Locate the barista tools in this POV image.
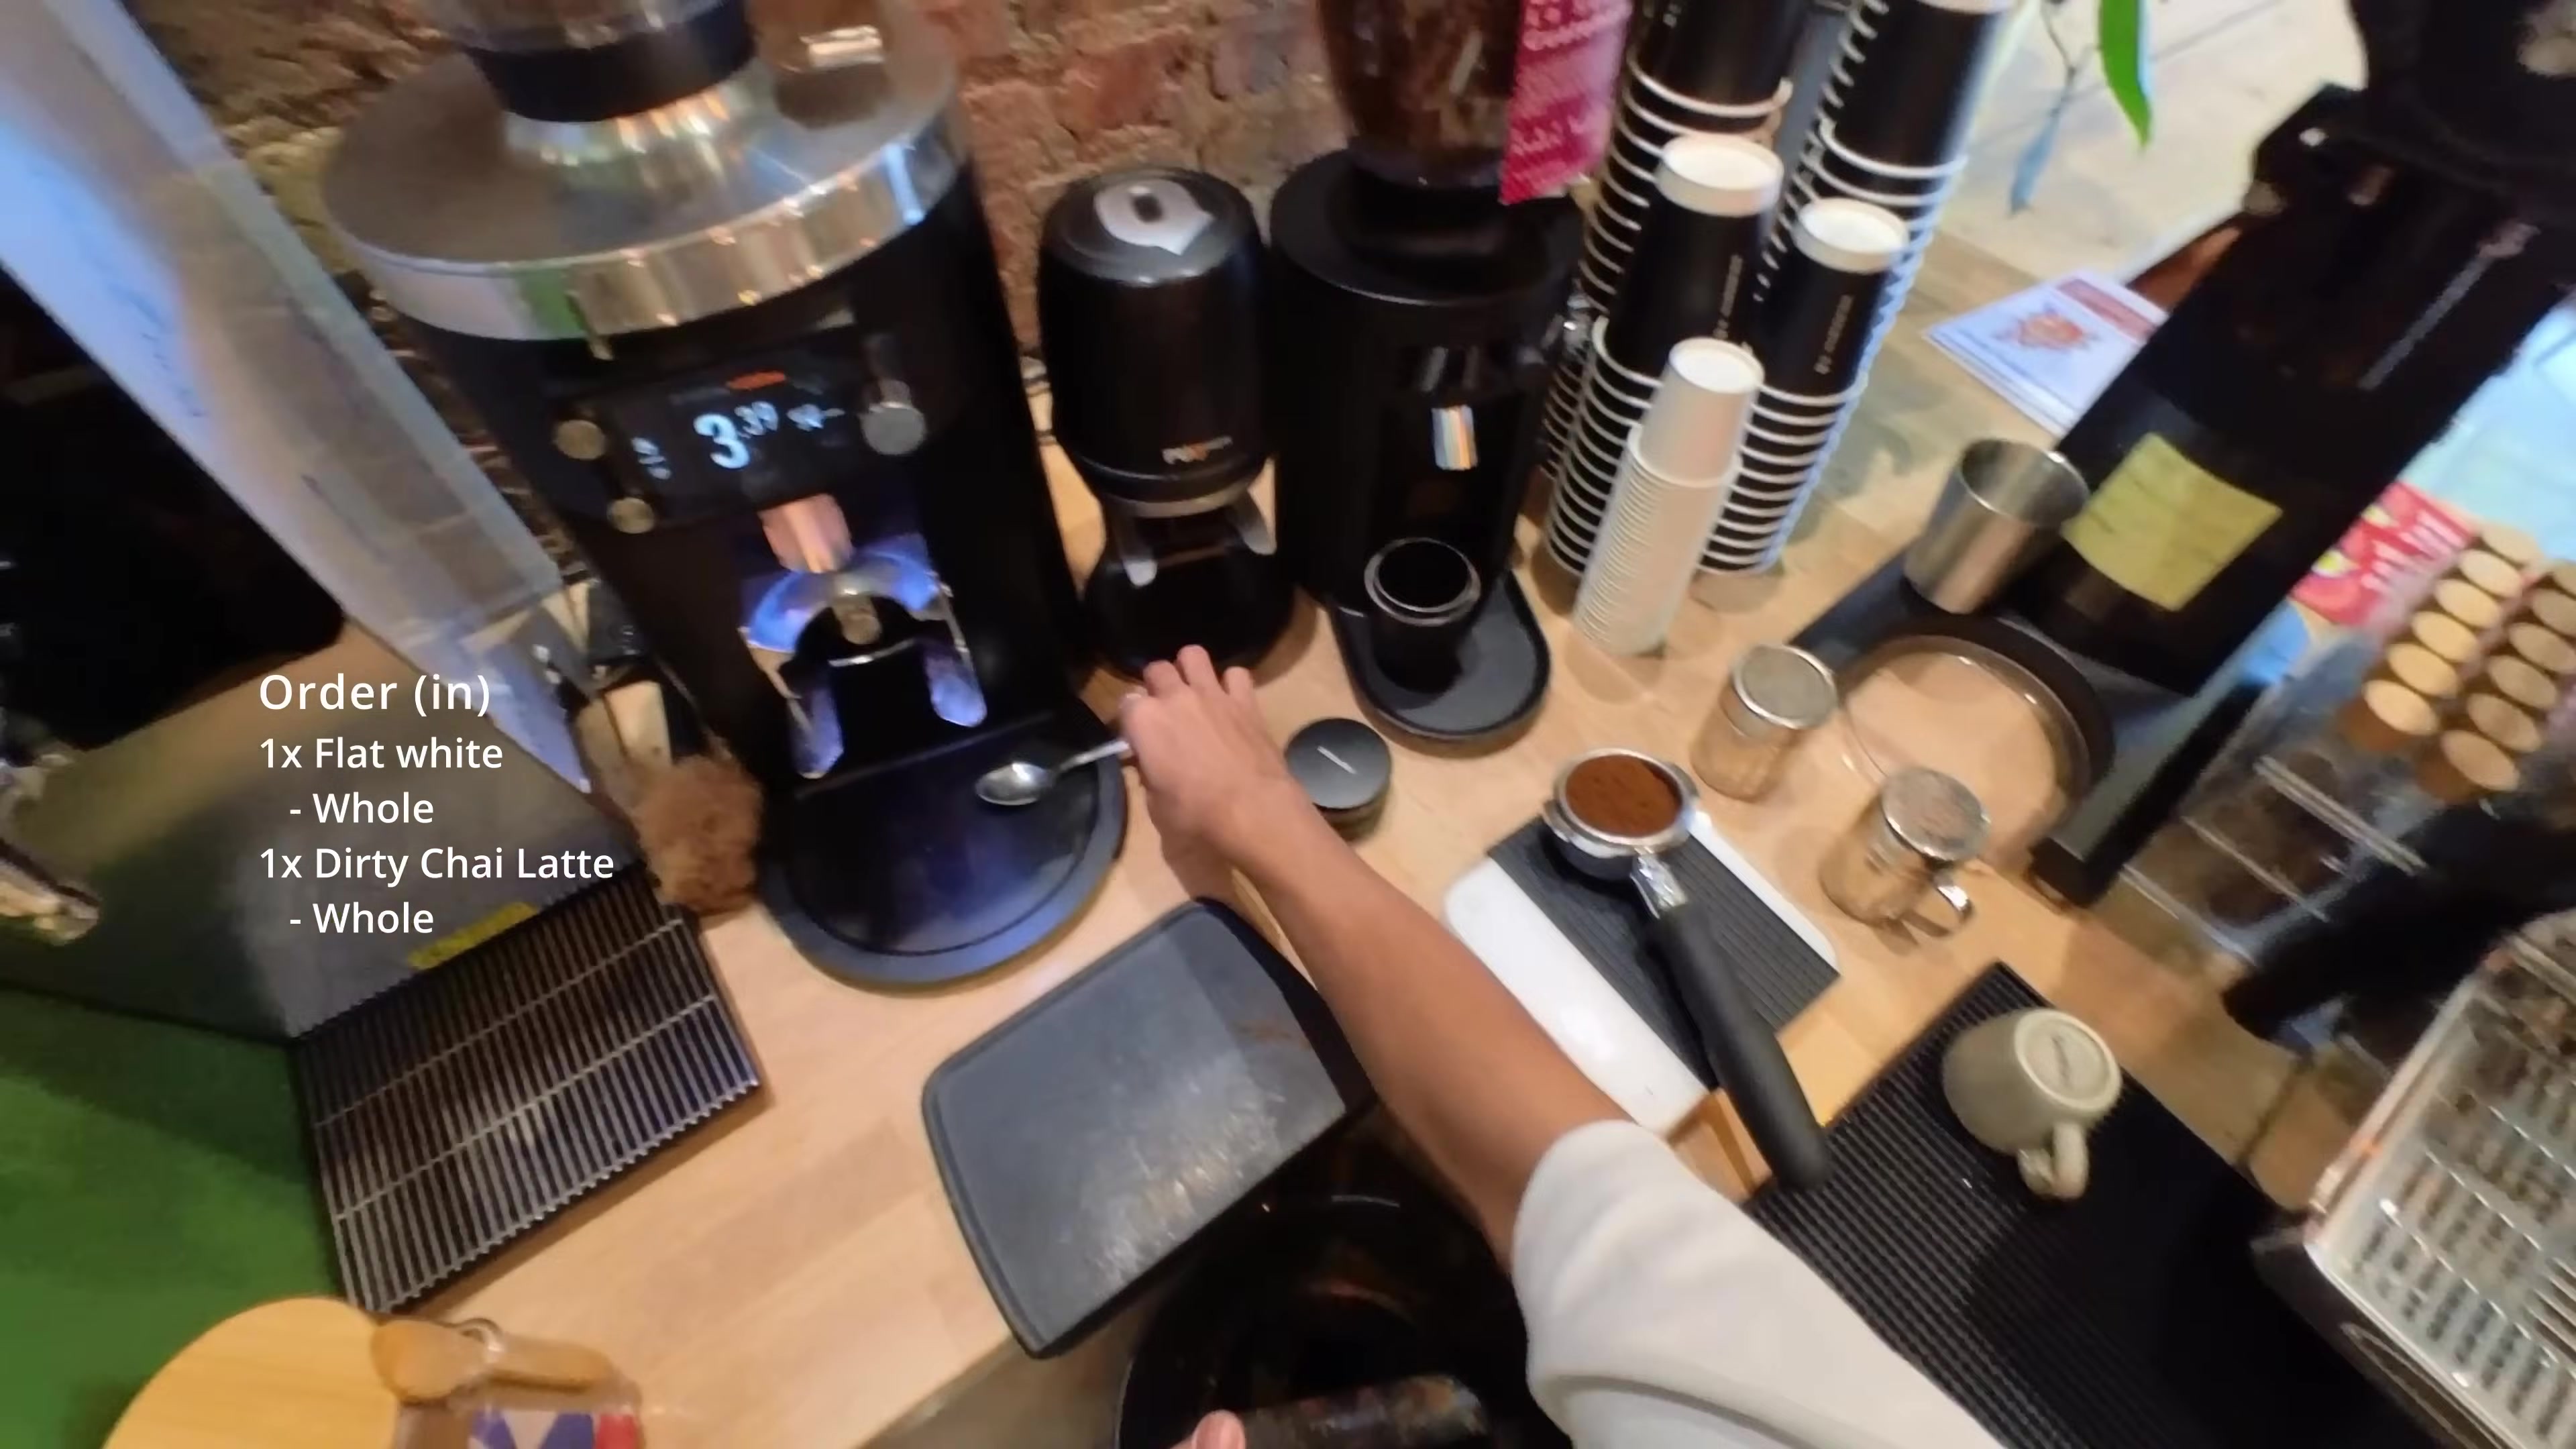
Detections: Portafilter [602,512,708,825], Hand [430,443,611,999], Coffee Grinder [487,0,618,470], Coffee Grinder [398,112,503,459], Coffee Grinder [166,0,434,686], Cup [753,688,827,827], Scale [558,545,729,764]